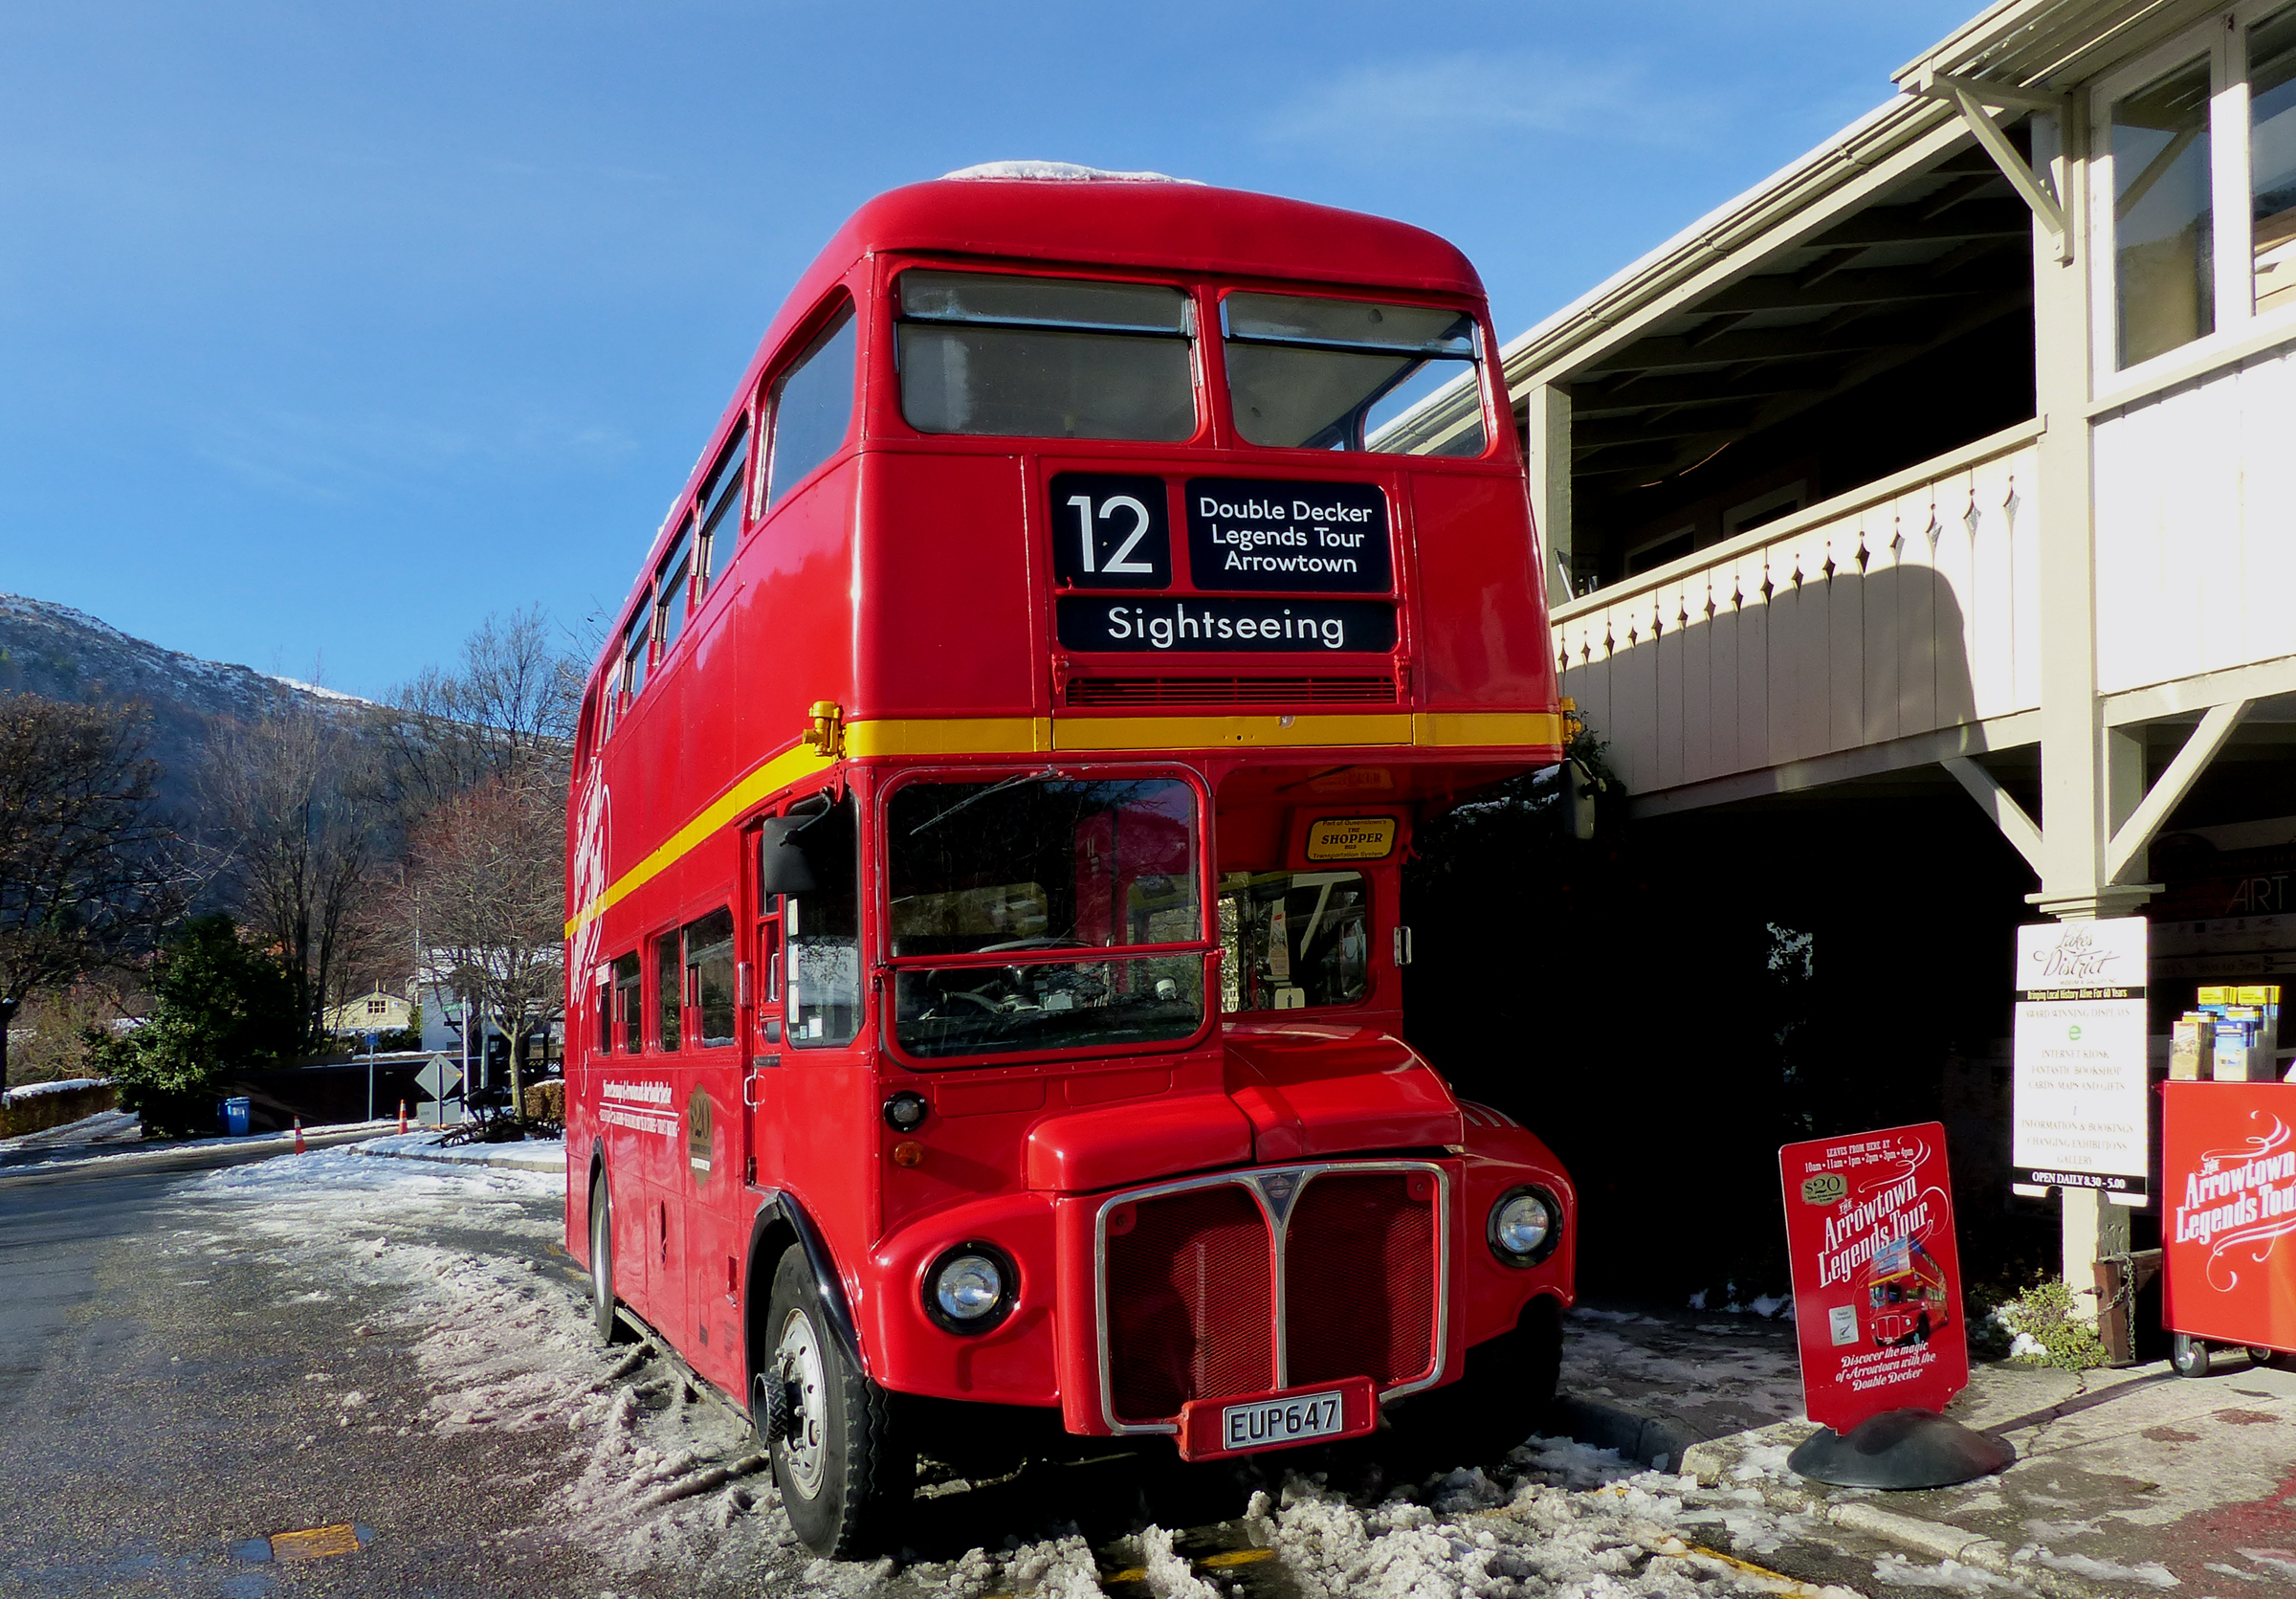
transport, truck, vehicle, public transport, bus, arrowtown, panasonicdmcfz200, doubledeckerbus, redbus, routemasterbus, double decker bus, land vehicle, rolling stock